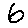
Label: 6